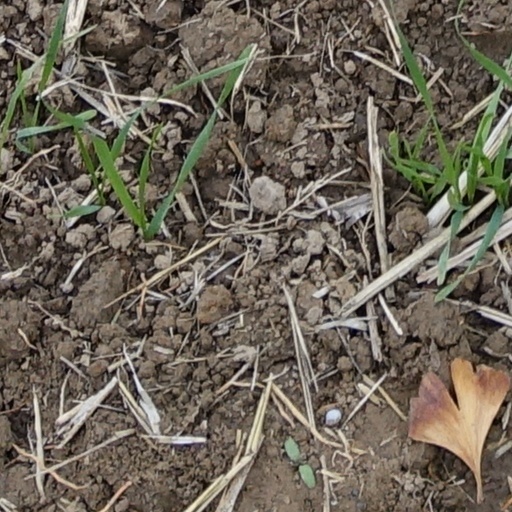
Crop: wheat